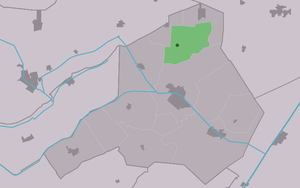
Haule est un village situé dans la commune néerlandaise d'Ooststellingwerf, dans la province de la Frise. Le 1ᵉʳ janvier 2008, le village comptait 629 habitants.